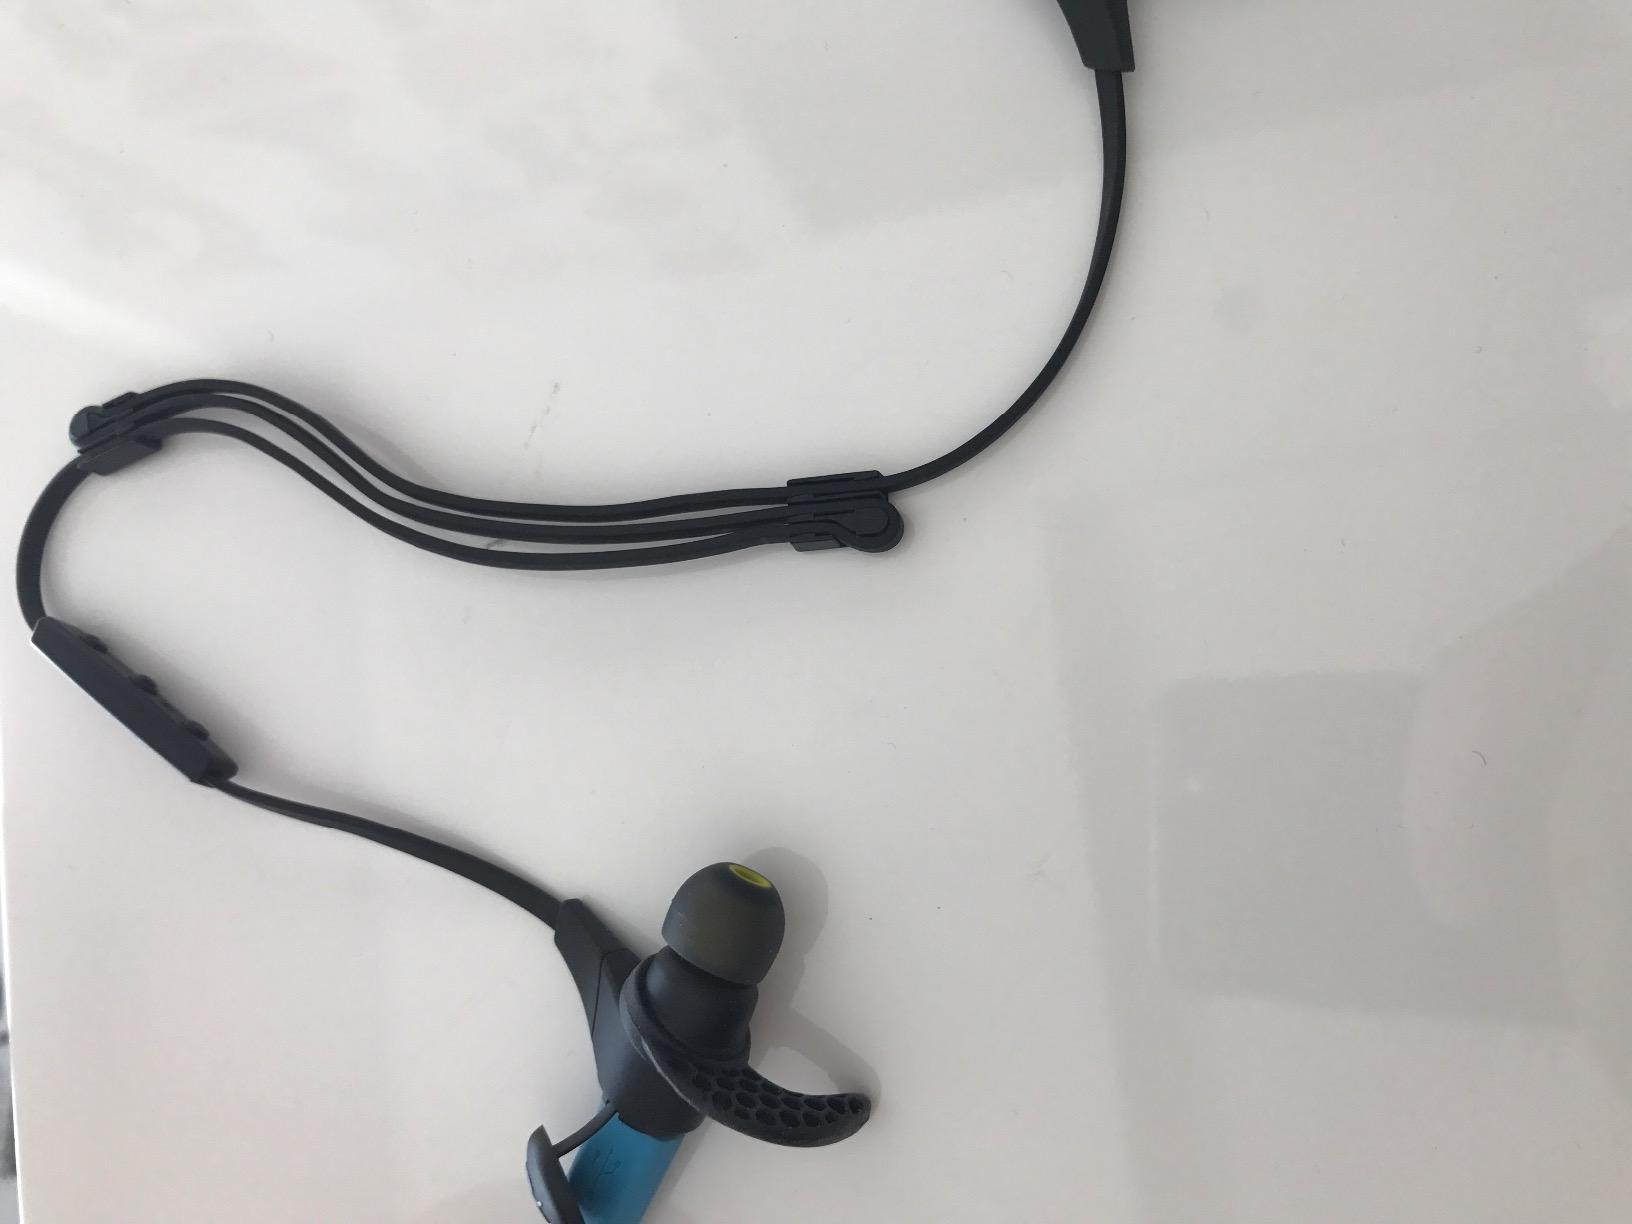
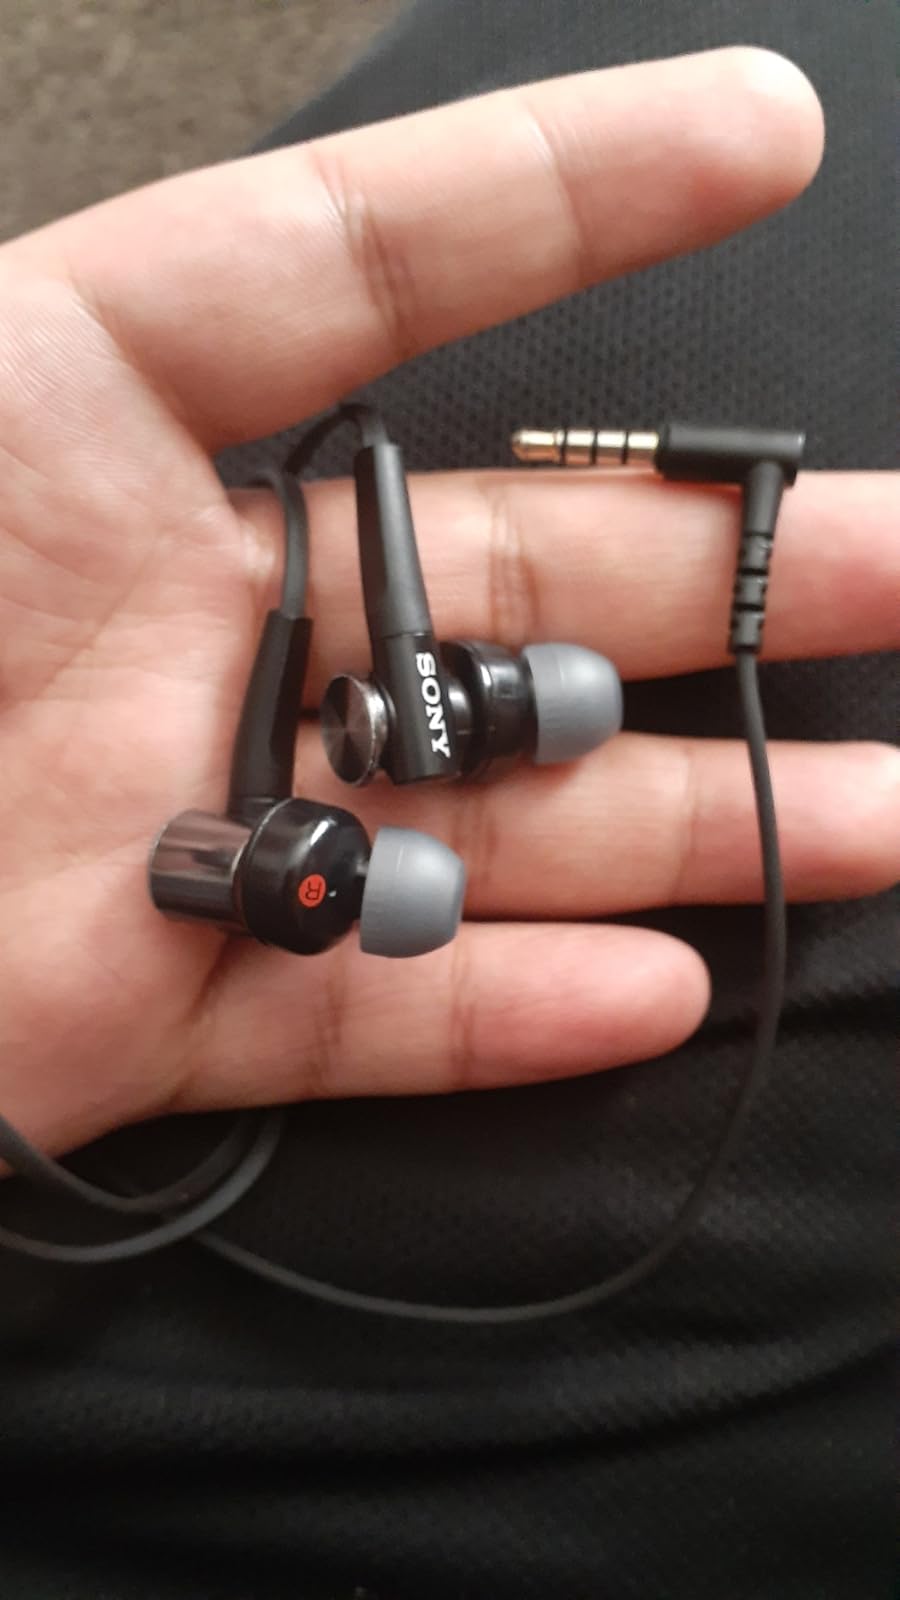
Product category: headphones
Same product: no